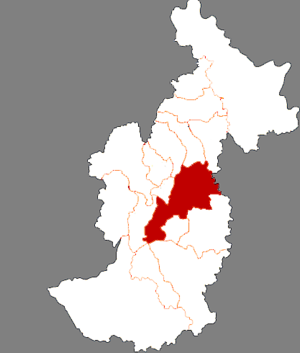
Le district de Meixi est une subdivision administrative de la province du Heilongjiang en Chine. Il est placé sous la juridiction de la ville-préfecture de Yichun.